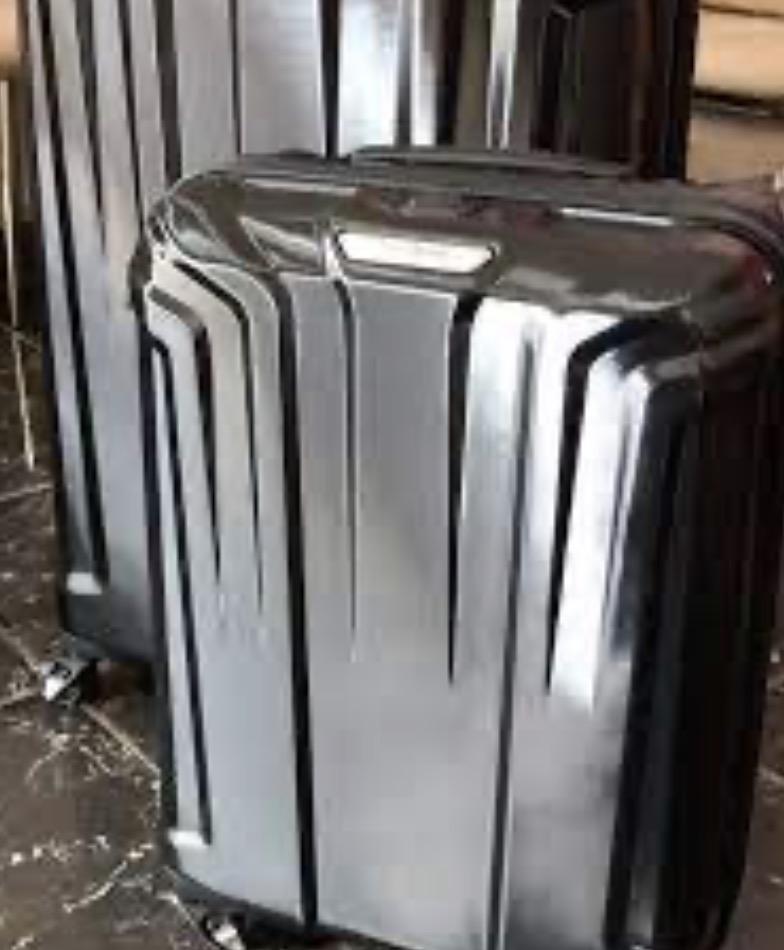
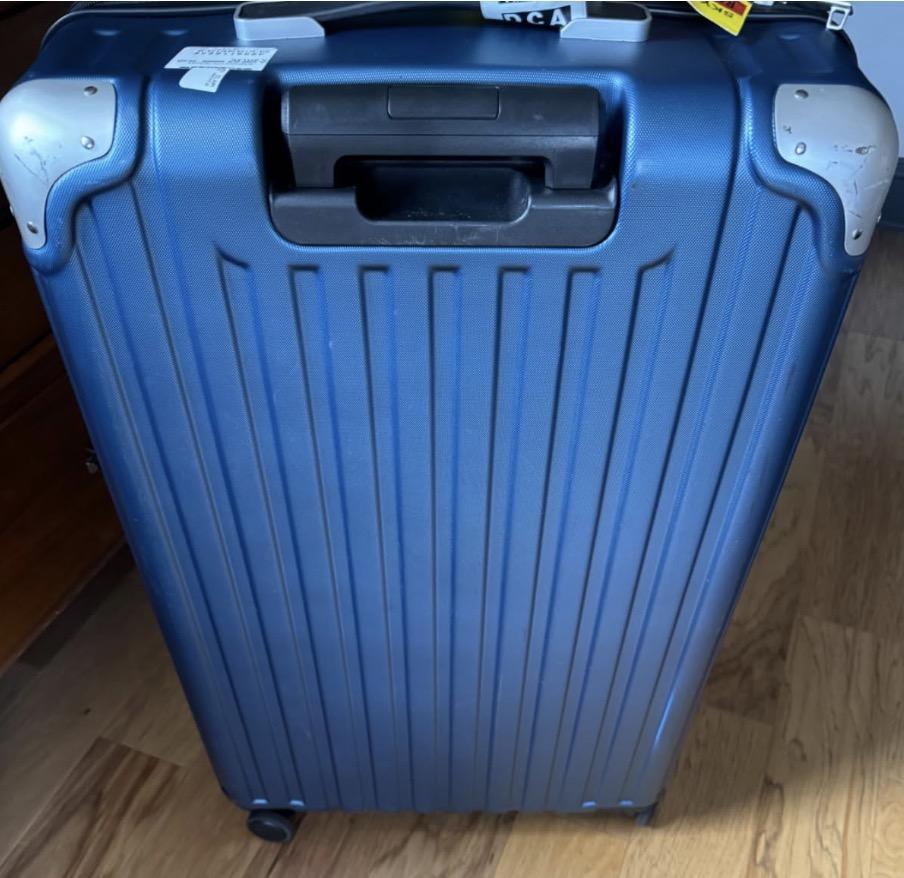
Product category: items_tea
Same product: no